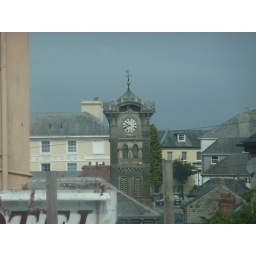
A beautiful clock tower in Liskeard, England